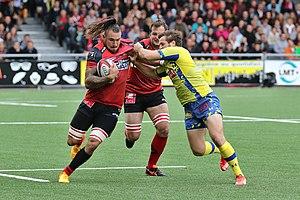
Pierrick Gunther, né le 16 octobre 1989 à Roubaix, est un joueur français de rugby à XV qui a évolué au poste de troisième ligne aile au sein de la Section paloise. Il mesure 1,90 m pour 107 kg.